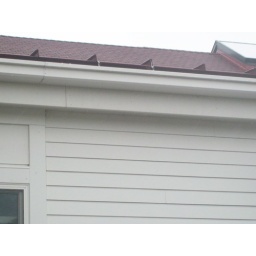
Rain on the roof above Board Room window